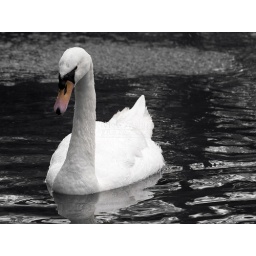
A beautiful swan or cygnus gliding across the water seemingly in deep thought